Tightlock coupling

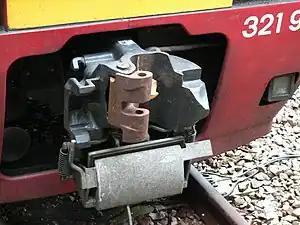
Type H Tightlock couplers on a British Rail Class 321 EMU with integral air brake and head end power connections

Type H Tightlock couplers are a variety of Janney coupler, typically used on North American mainline passenger rail cars. They have mechanical features that reduce slack in normal operation and prevent telescoping in derailments, yet remain compatible with other Janney types used by North American freight railroads.